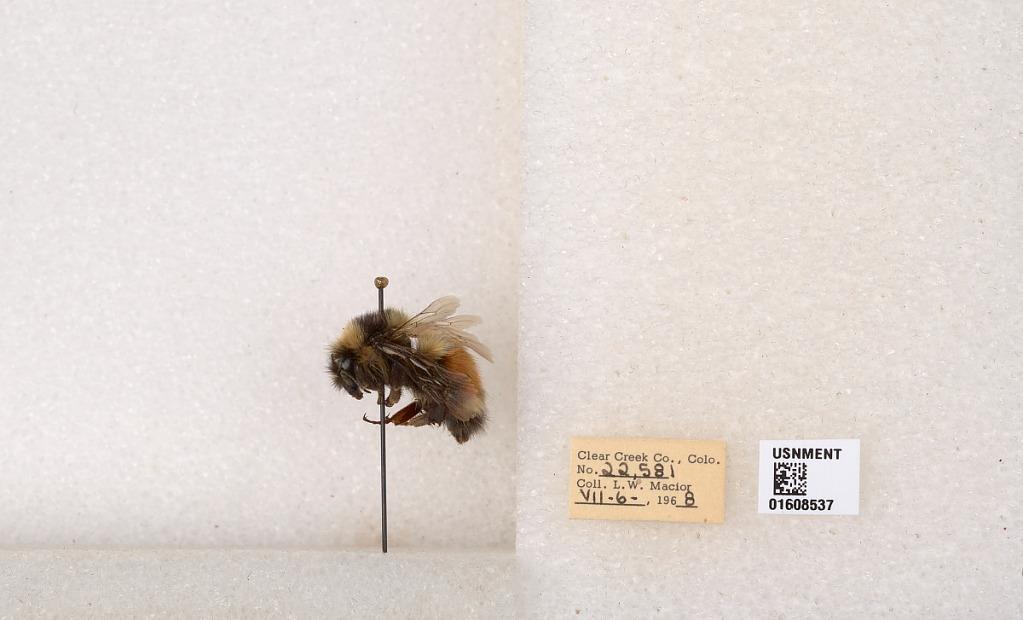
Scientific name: Bombus (Pyrobombus) sylvicola Kirby
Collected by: L. Macior
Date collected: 1968-7-6
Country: United States
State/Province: Colorado
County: Clear Creek
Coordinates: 39.6891, -105.644